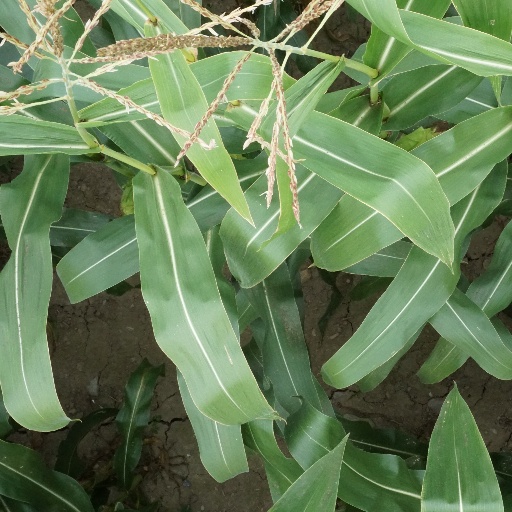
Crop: maize; corn